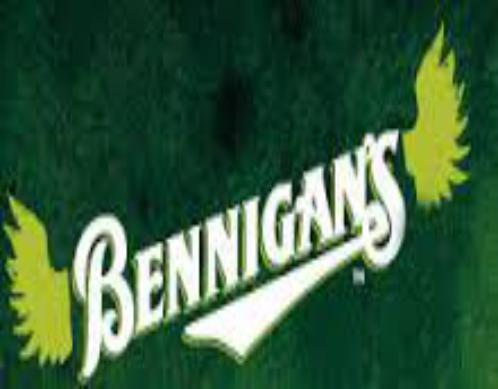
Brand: Bennigan's
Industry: Food